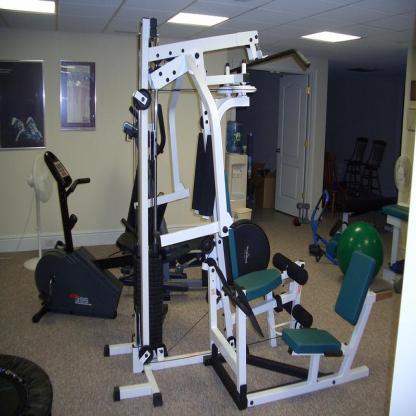
Scene: Indoor